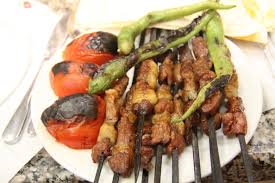
Yemek: kebap